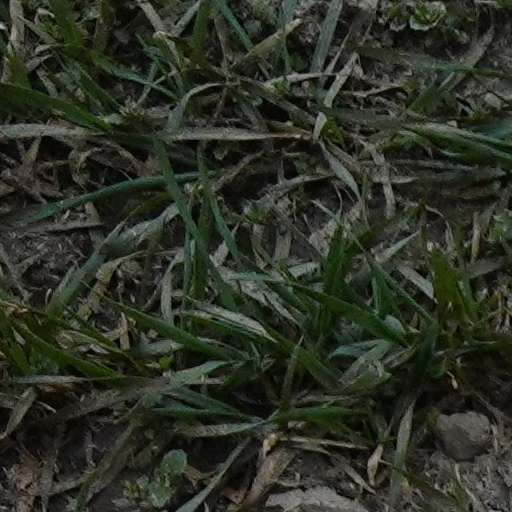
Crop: wheat